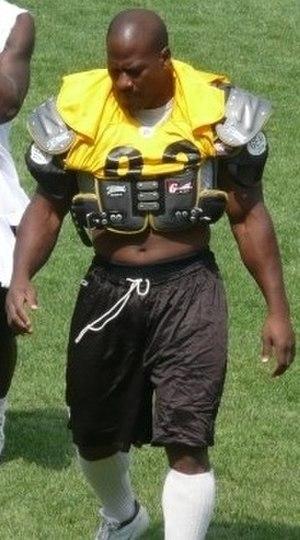
James Harrison, Jr., né le 4 mai 1978 à Akron est un joueur américain de football américain évoluant au poste de linebacker.